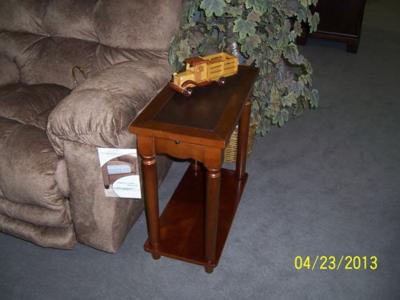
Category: table